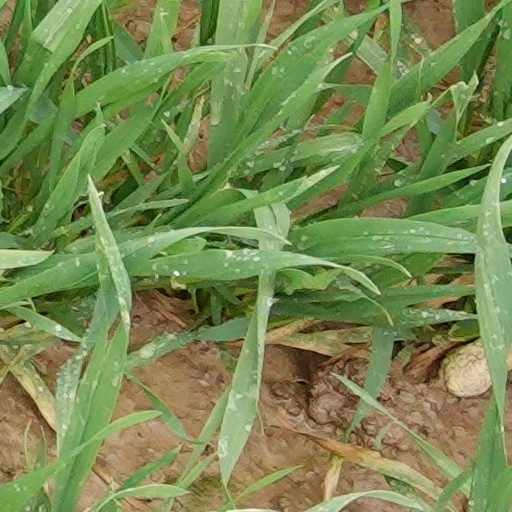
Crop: wheat